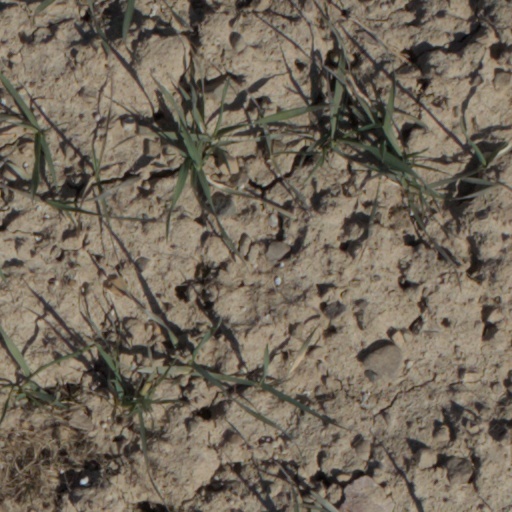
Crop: wheat